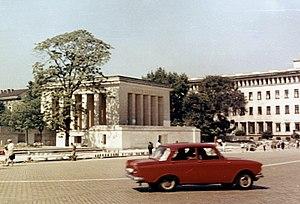
Georgi Mikhailov Dimitrov, né le 18 juin 1882 dans le village de Kovatchevtsi près de Pernik et mort le 2 juillet 1949 au sanatorium de Barvikha près de Moscou, est un homme d'État bulgare. Il est président du Conseil des ministres de la République populaire de Bulgarie du 23 novembre 1946 à sa mort.